Cool Air (film)

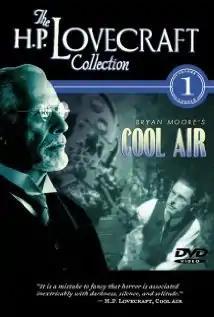
DVD cover

Cool Air is a 1999 black-and-white horror film directed by and starring Bryan Moore, and co-starring Jack Donner, with cinematography by Michael Bratkowski. It is based on the short story "Cool Air" by H. P. Lovecraft. This film is the start of a multi-volume series called "The H.P. Lovecraft Collection". The series is supposed to feature the best of the films submitted at the H.P. Lovecraft Film Festival.